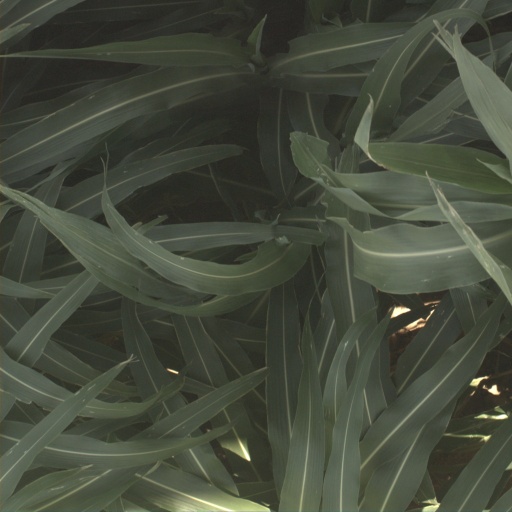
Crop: sorghum